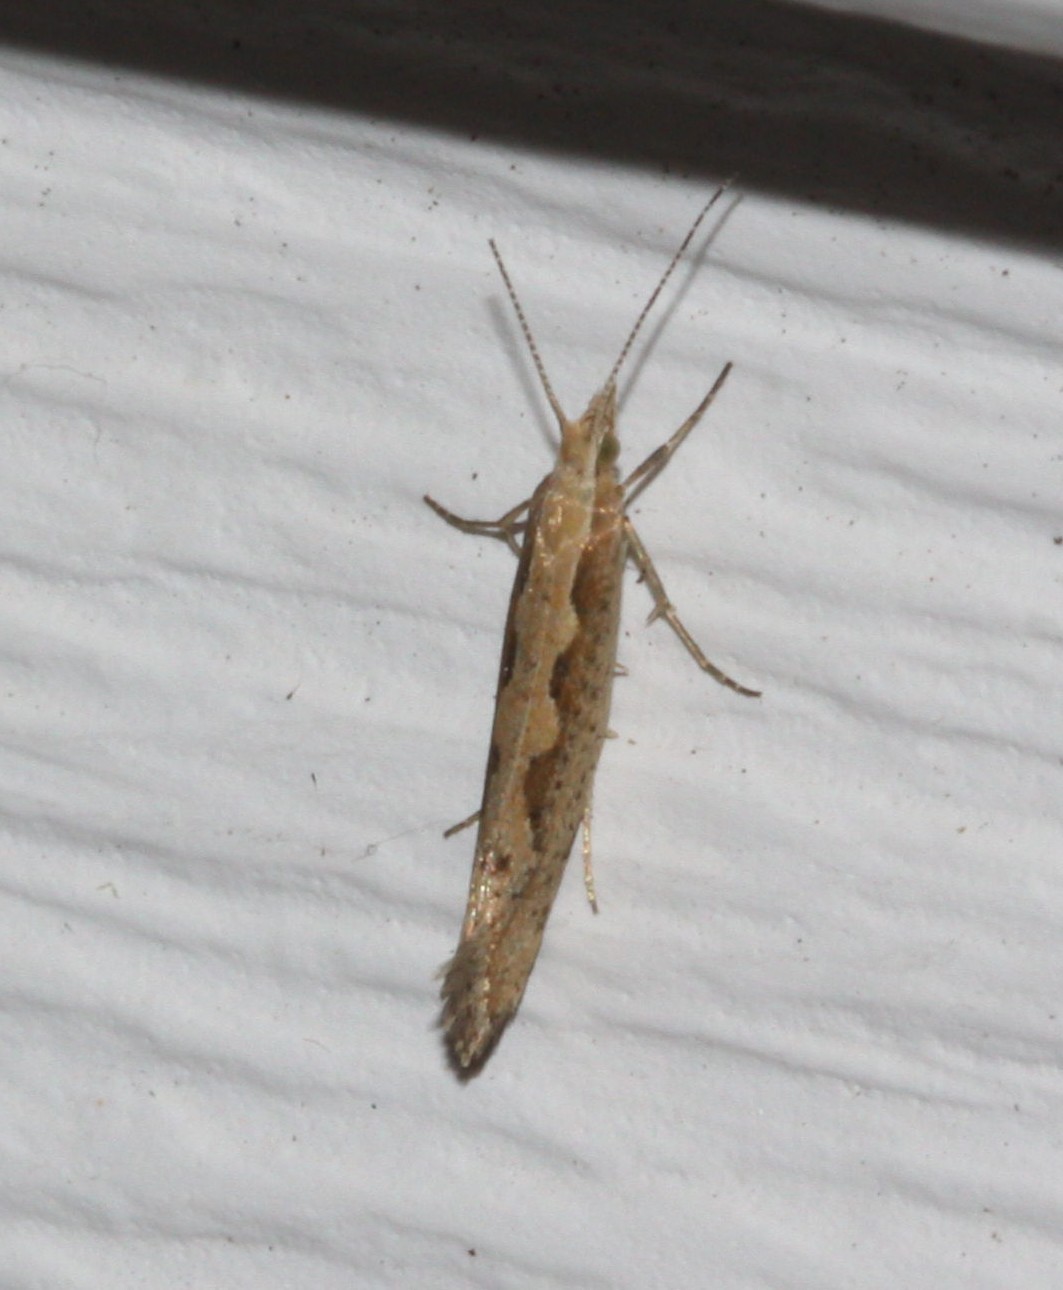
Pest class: diamondback_moth